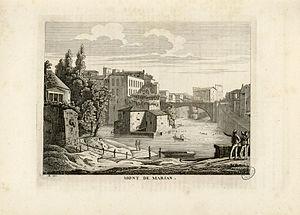
Fait partie d'un recueil des 36 premiers numéros du Pélerin, chaque numéro étant accompagné d'une gravure Ancely, René (1876 - 1966). Possesseur
Le port de Mont-de-Marsan, aujourd'hui disparu, est un ancien un port fluvial situé sur la rive gauche de la Midouze, juste en aval de la confluence de la Douze et du Midou. Il permettait les échanges commerciaux avec les cités situées en aval de Mont-de-Marsan, principalement avec le port de Bayonne et celui de Dax. Son activité débute au XIIᵉ siècle et cesse en 1903.
La rotonde de la Vignotte se situe sur la commune de Mont-de-Marsan, dans le département français des Landes. Elle est inscrite aux monuments historiques par arrêté du 4 novembre 1986.
Mont-de-Marsan est une commune du sud-ouest de la France, préfecture des Landes, en région Nouvelle-Aquitaine.